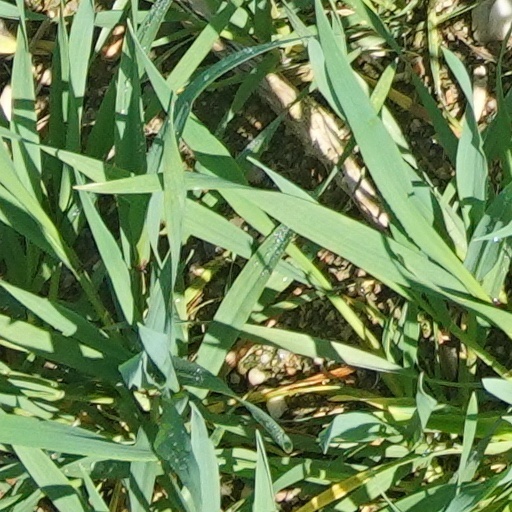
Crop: wheat